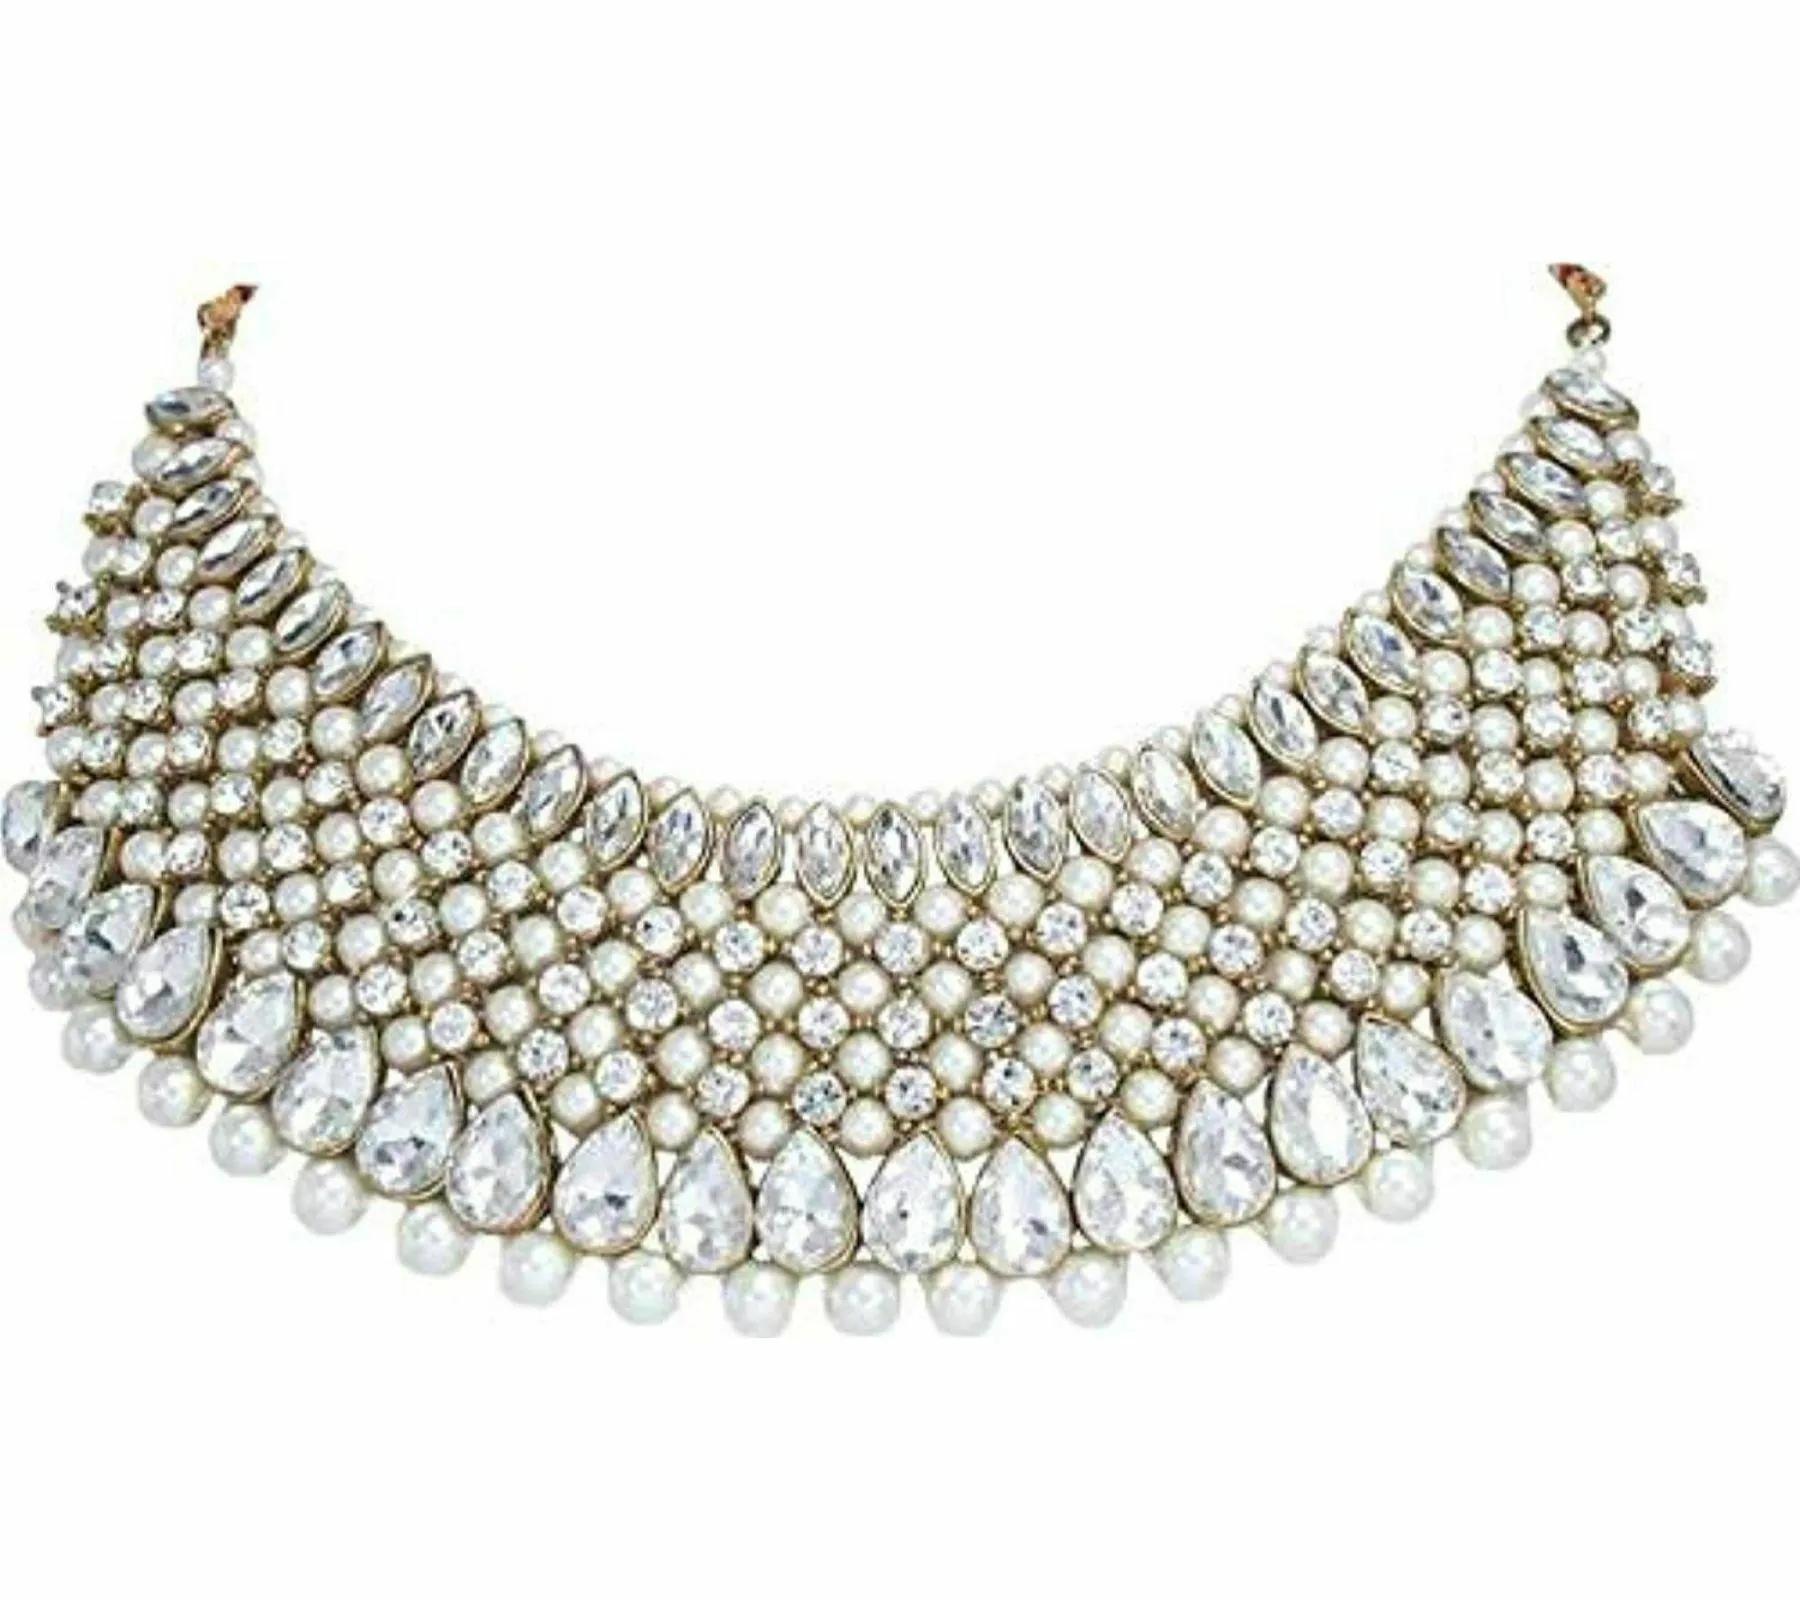
 Gyaan Jewels Handmade Gold Plated Alloy Necklace, Earring and Maang Tikka Set White, Silver (Women, Girls) Free Size
Type: Necklaces
Brand: Gyaan Jewels
Price: Rs. 376
 Traditional kundan gold plated choker necklace set for women will complement any indian attire. Women love jewelry as it not only enhances their beauty, but also gives them the social confidence. Make your moment memorable with this range. This jewel set features a unique one of a kind traditional embellish with antic finish. Earrings are very easy to use being lightweight and has a design which makes it very comfortable.
Features: These are very easy to use being lightweight and has a design which makes it very comfortable,Superior quality and skin friendly,Made from premium quality material this product assures to remain in its original glory even after years of usage,Perfect gift ideal valentine, birthday, anniversary gift your loved ones
Included: 1 Necklace, 1 PAIR EARRINGS, 1 Mang tika